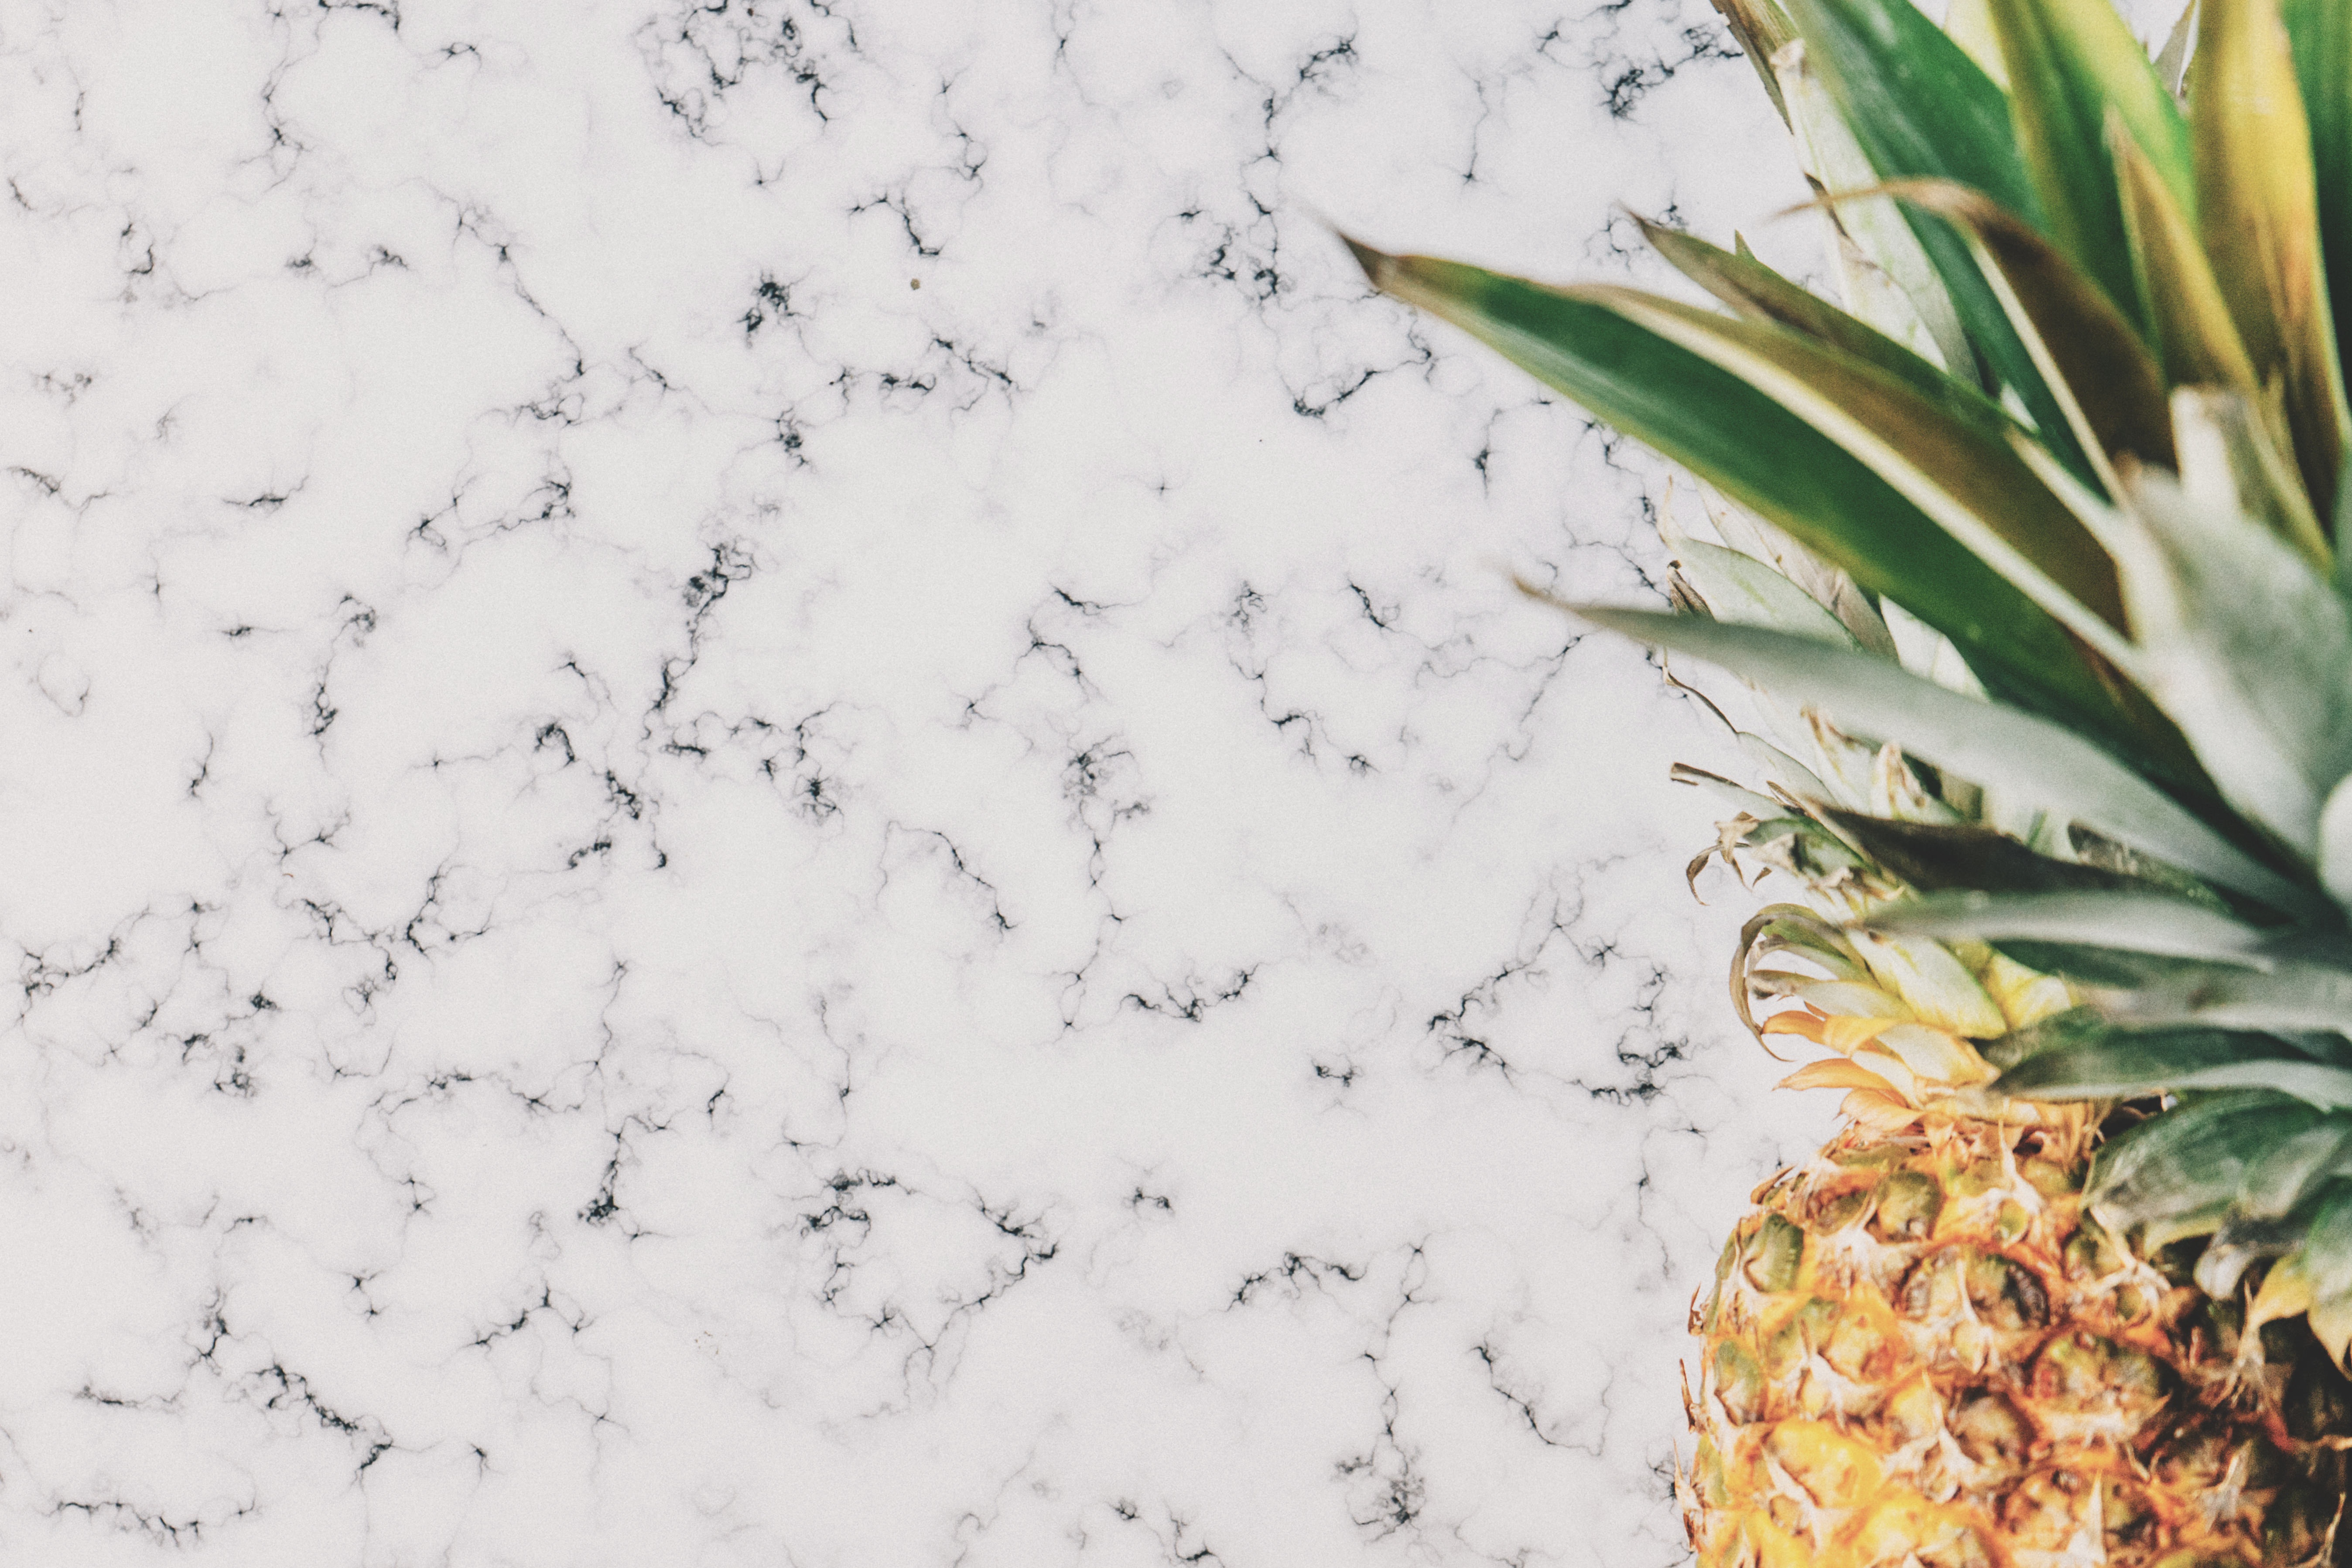
branch, plant, leaf, flower, food, produce, flowering plant, grass family, land plant